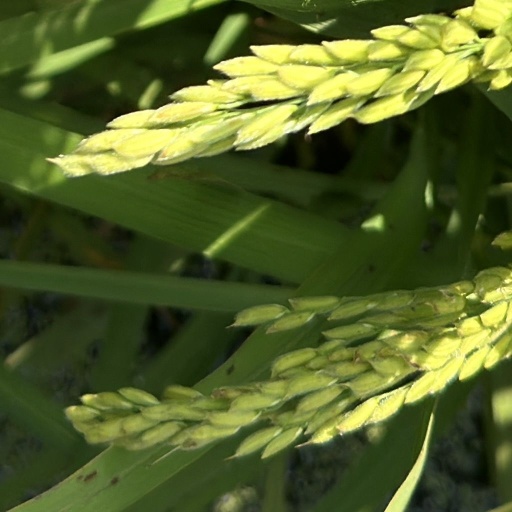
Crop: rice